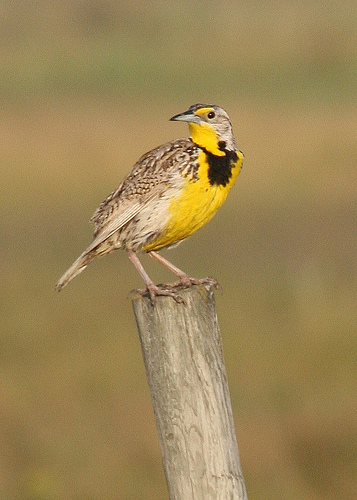
medium sized yellow bird with brown and white wings, brown and yellow head, medium beak and long tarsus
this is a bird with a yellow breast, black throat and a brown back.
a grey and yellow bird with speckled wings and a short, grey bill.
bird with gray and black beak, and yellow throat, belly and abdomen, and brown tarsus and feet
this is a bird with a yellow belly and throat and a brown wing and head.
this bird has yellow eyebrows, throat and belly, while the rest of its body is light brown with darker brown spots, and its breast is black.
a small, buff and brown-streaked bird with a bright yellow belly, nape, and throat, a black blotch at the top of the breast, and a long, dark, pointed beak.
an average size bird with yellow belly, yellow and black belly, yellow eyebrow, and brown and tan covering the wings.
this bird has a yellow throat and belly with a black spot on its breast, and a slightly curved beak.
this bird has a pointed bill, with a black and yellow breast.
Species: Western Meadowlark